Anisoplaca achyrota

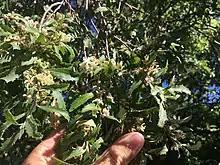
Green seed pods of "Hoheria angustifolia".

It inhabits native forests and the larvae of this species feed on the green seeds of "Hoheria angustifolia." This species is regarded to be an indicator species of mature native forest as its larvae feed on the seeds of native trees found in at mature sites. Hudson hypothesised that this species was also attached to "Hoheria populnea" as specimens of this moth had been collected in the vicinity of those trees.